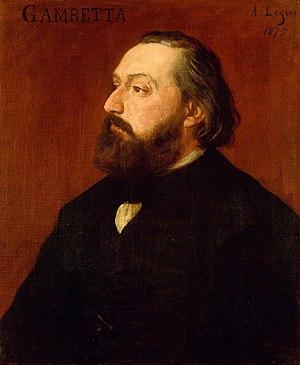
Portrait de Léon Gambetta (1838-1882)
Les élections législatives de 1881 ont eu lieu les 21 août et 4 septembre 1881 au scrutin majoritaire à deux tours.
La liste des personnes transférées au Panthéon, à Paris, présente les 78 personnalités panthéonisées à ce jour.
Léon Gambetta, né le 2 avril 1838 à Cahors et mort le 31 décembre 1882 à Sèvres, est un homme d’État français.
L'avenue Gambetta est une voie située dans le 20ᵉ arrondissement de Paris.